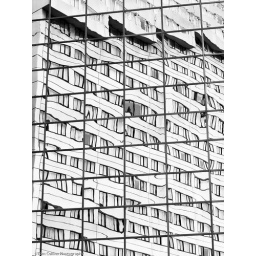
Sheraton Tacoma being reflected in a building across the street